Beyblade: Fierce Battle

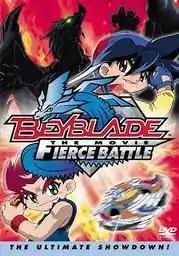
US DVD Cover

is a 2002 Japanese animated action adventure film directed by based on the "Beyblade" manga series by Takao Aoki. It was released theatrically in Japan on August 17, 2002.